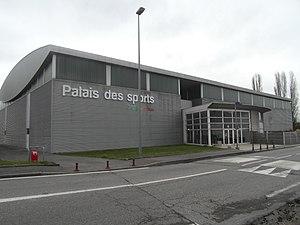
Salle omnisport de Bourgoin-Jallieu
Bourgoin-Jallieu est une commune du département de l'Isère, située dans la région Auvergne-Rhône-Alpes, en France.